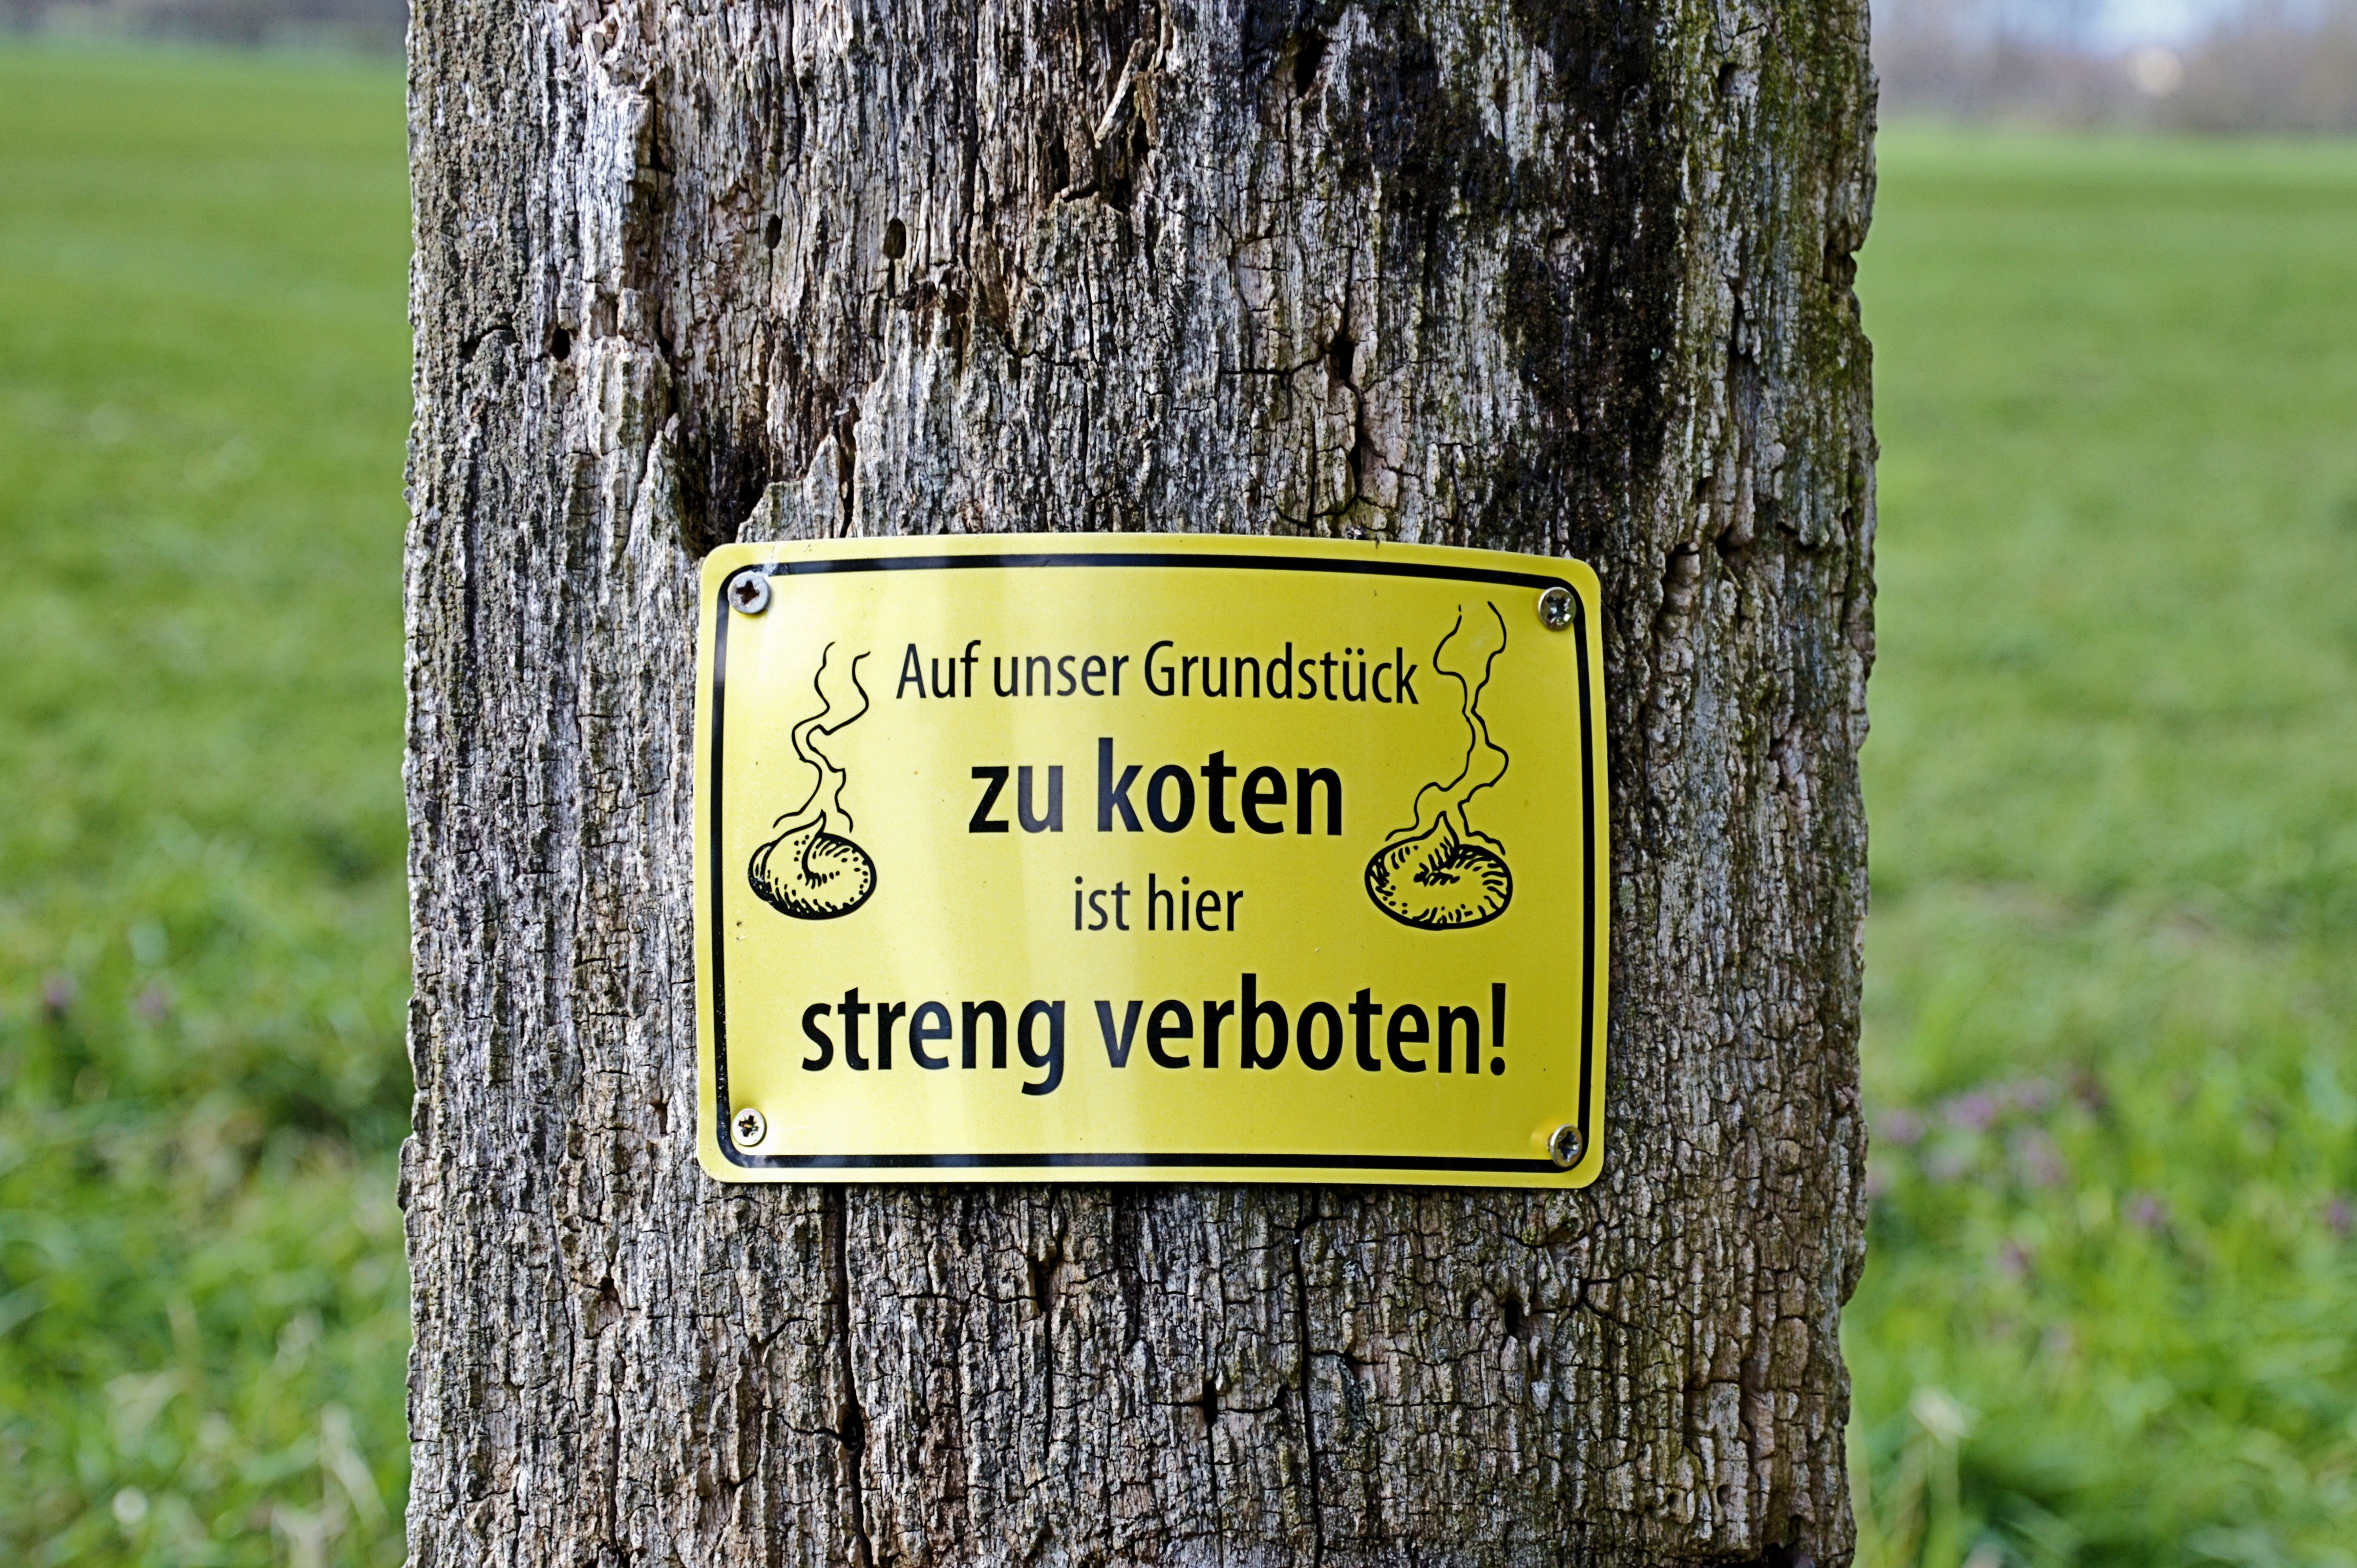
tree, grass, plant, lawn, leaf, trunk, dog, sign, green, soil, agriculture, shield, funny, warning, gassi, ban, prohibitory, woody plant